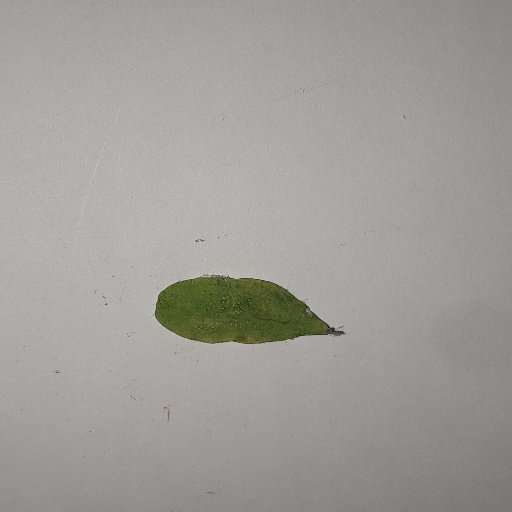
Species: Sojina
Leaf condition: Yellow Leaf